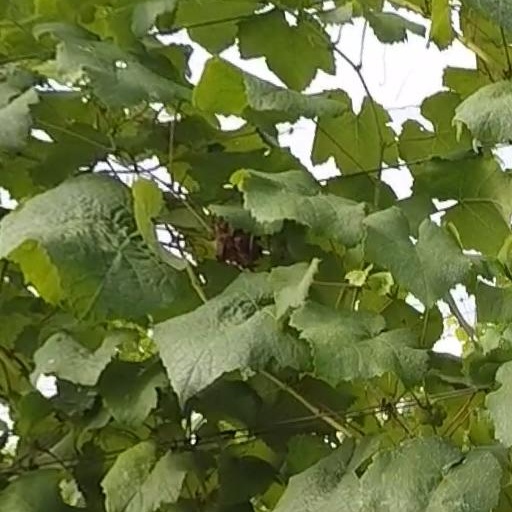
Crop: grape